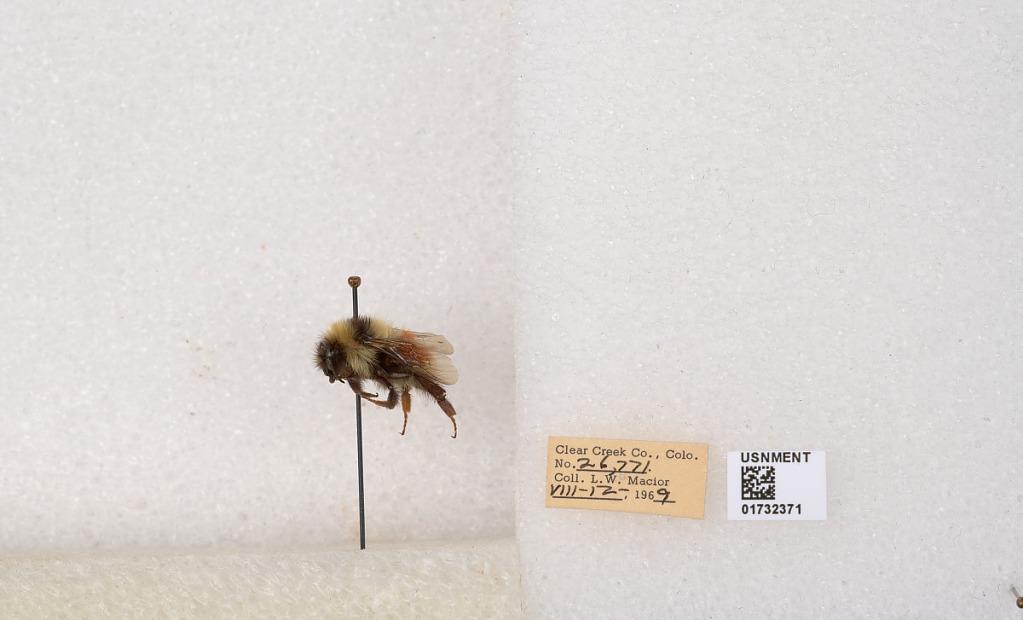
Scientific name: Bombus (Pyrobombus) sylvicola Kirby
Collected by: L. Macior
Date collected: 1969-8-12
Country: United States
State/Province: Colorado
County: Clear Creek
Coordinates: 39.7006, -105.694